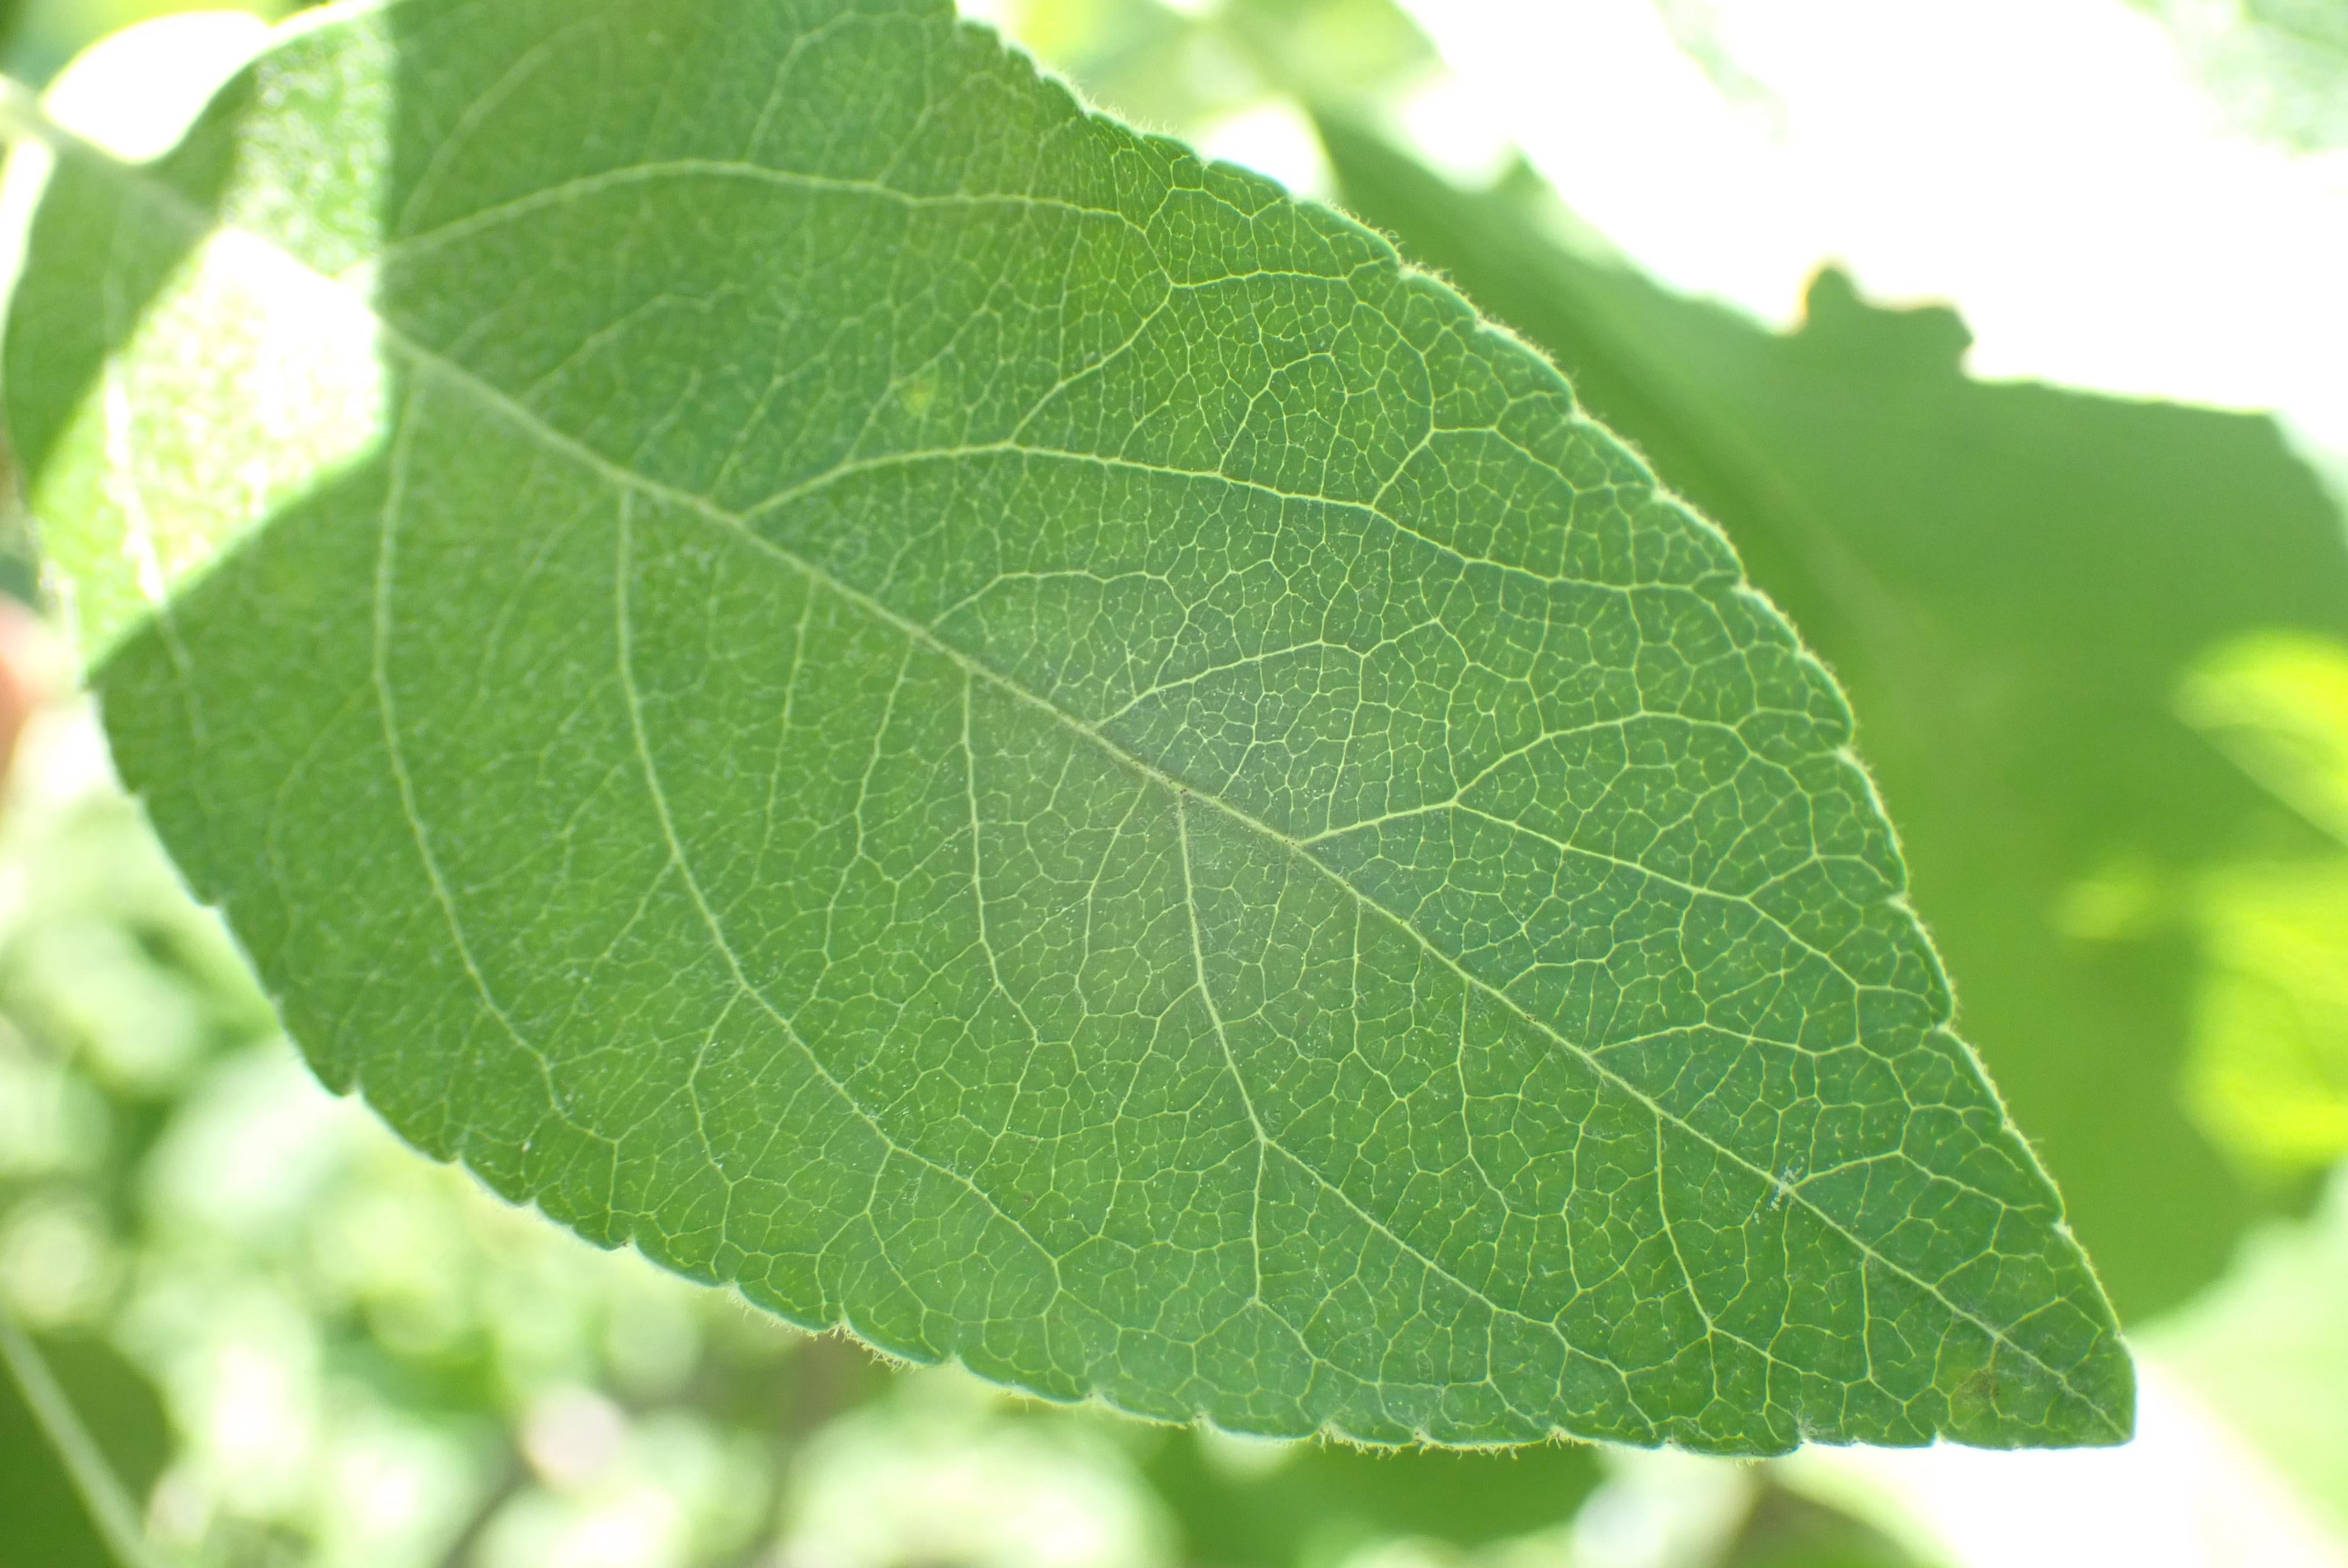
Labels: healthy